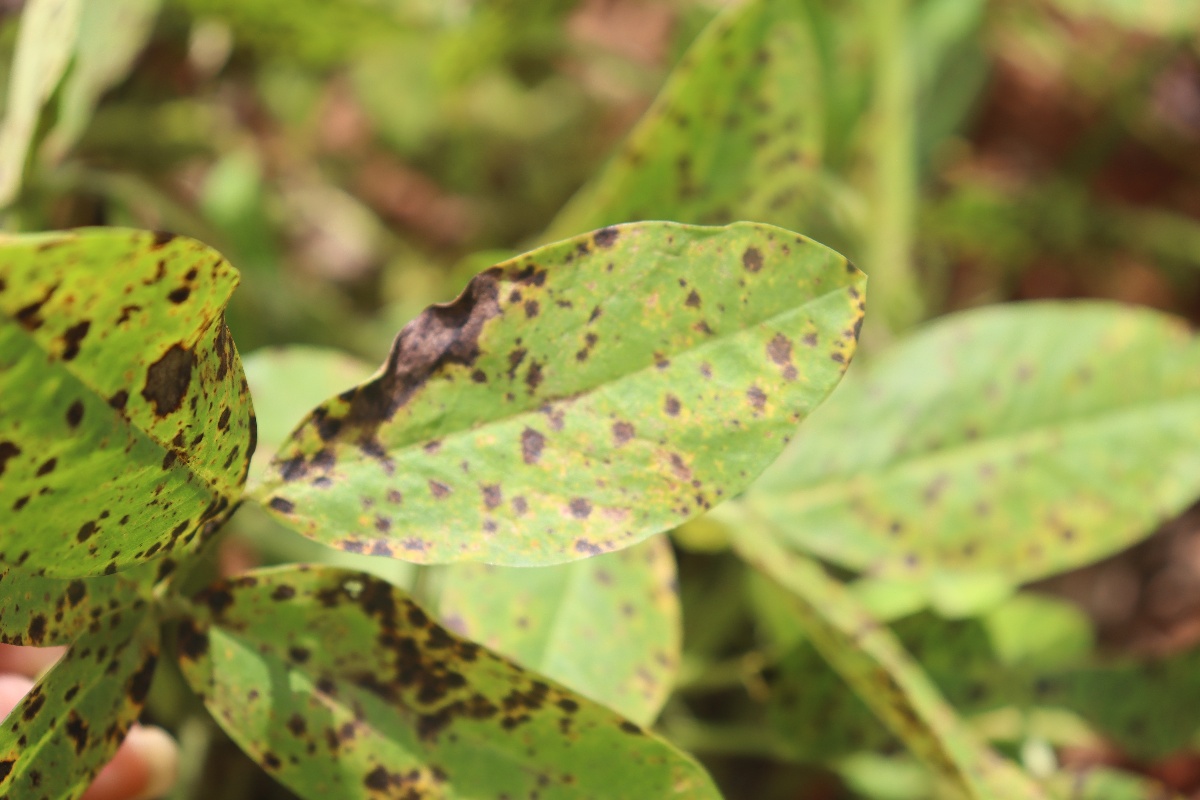
Label: late leaf spot